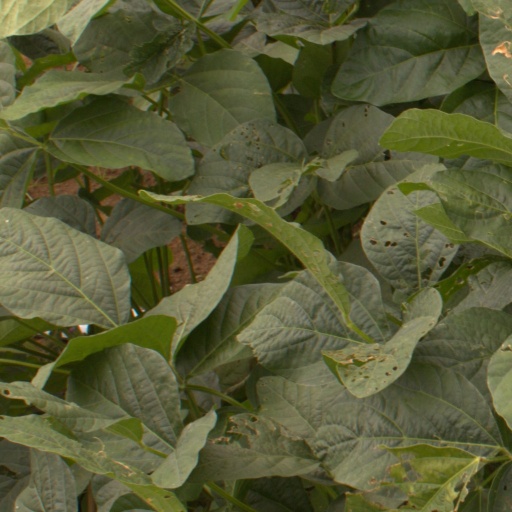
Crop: soybean